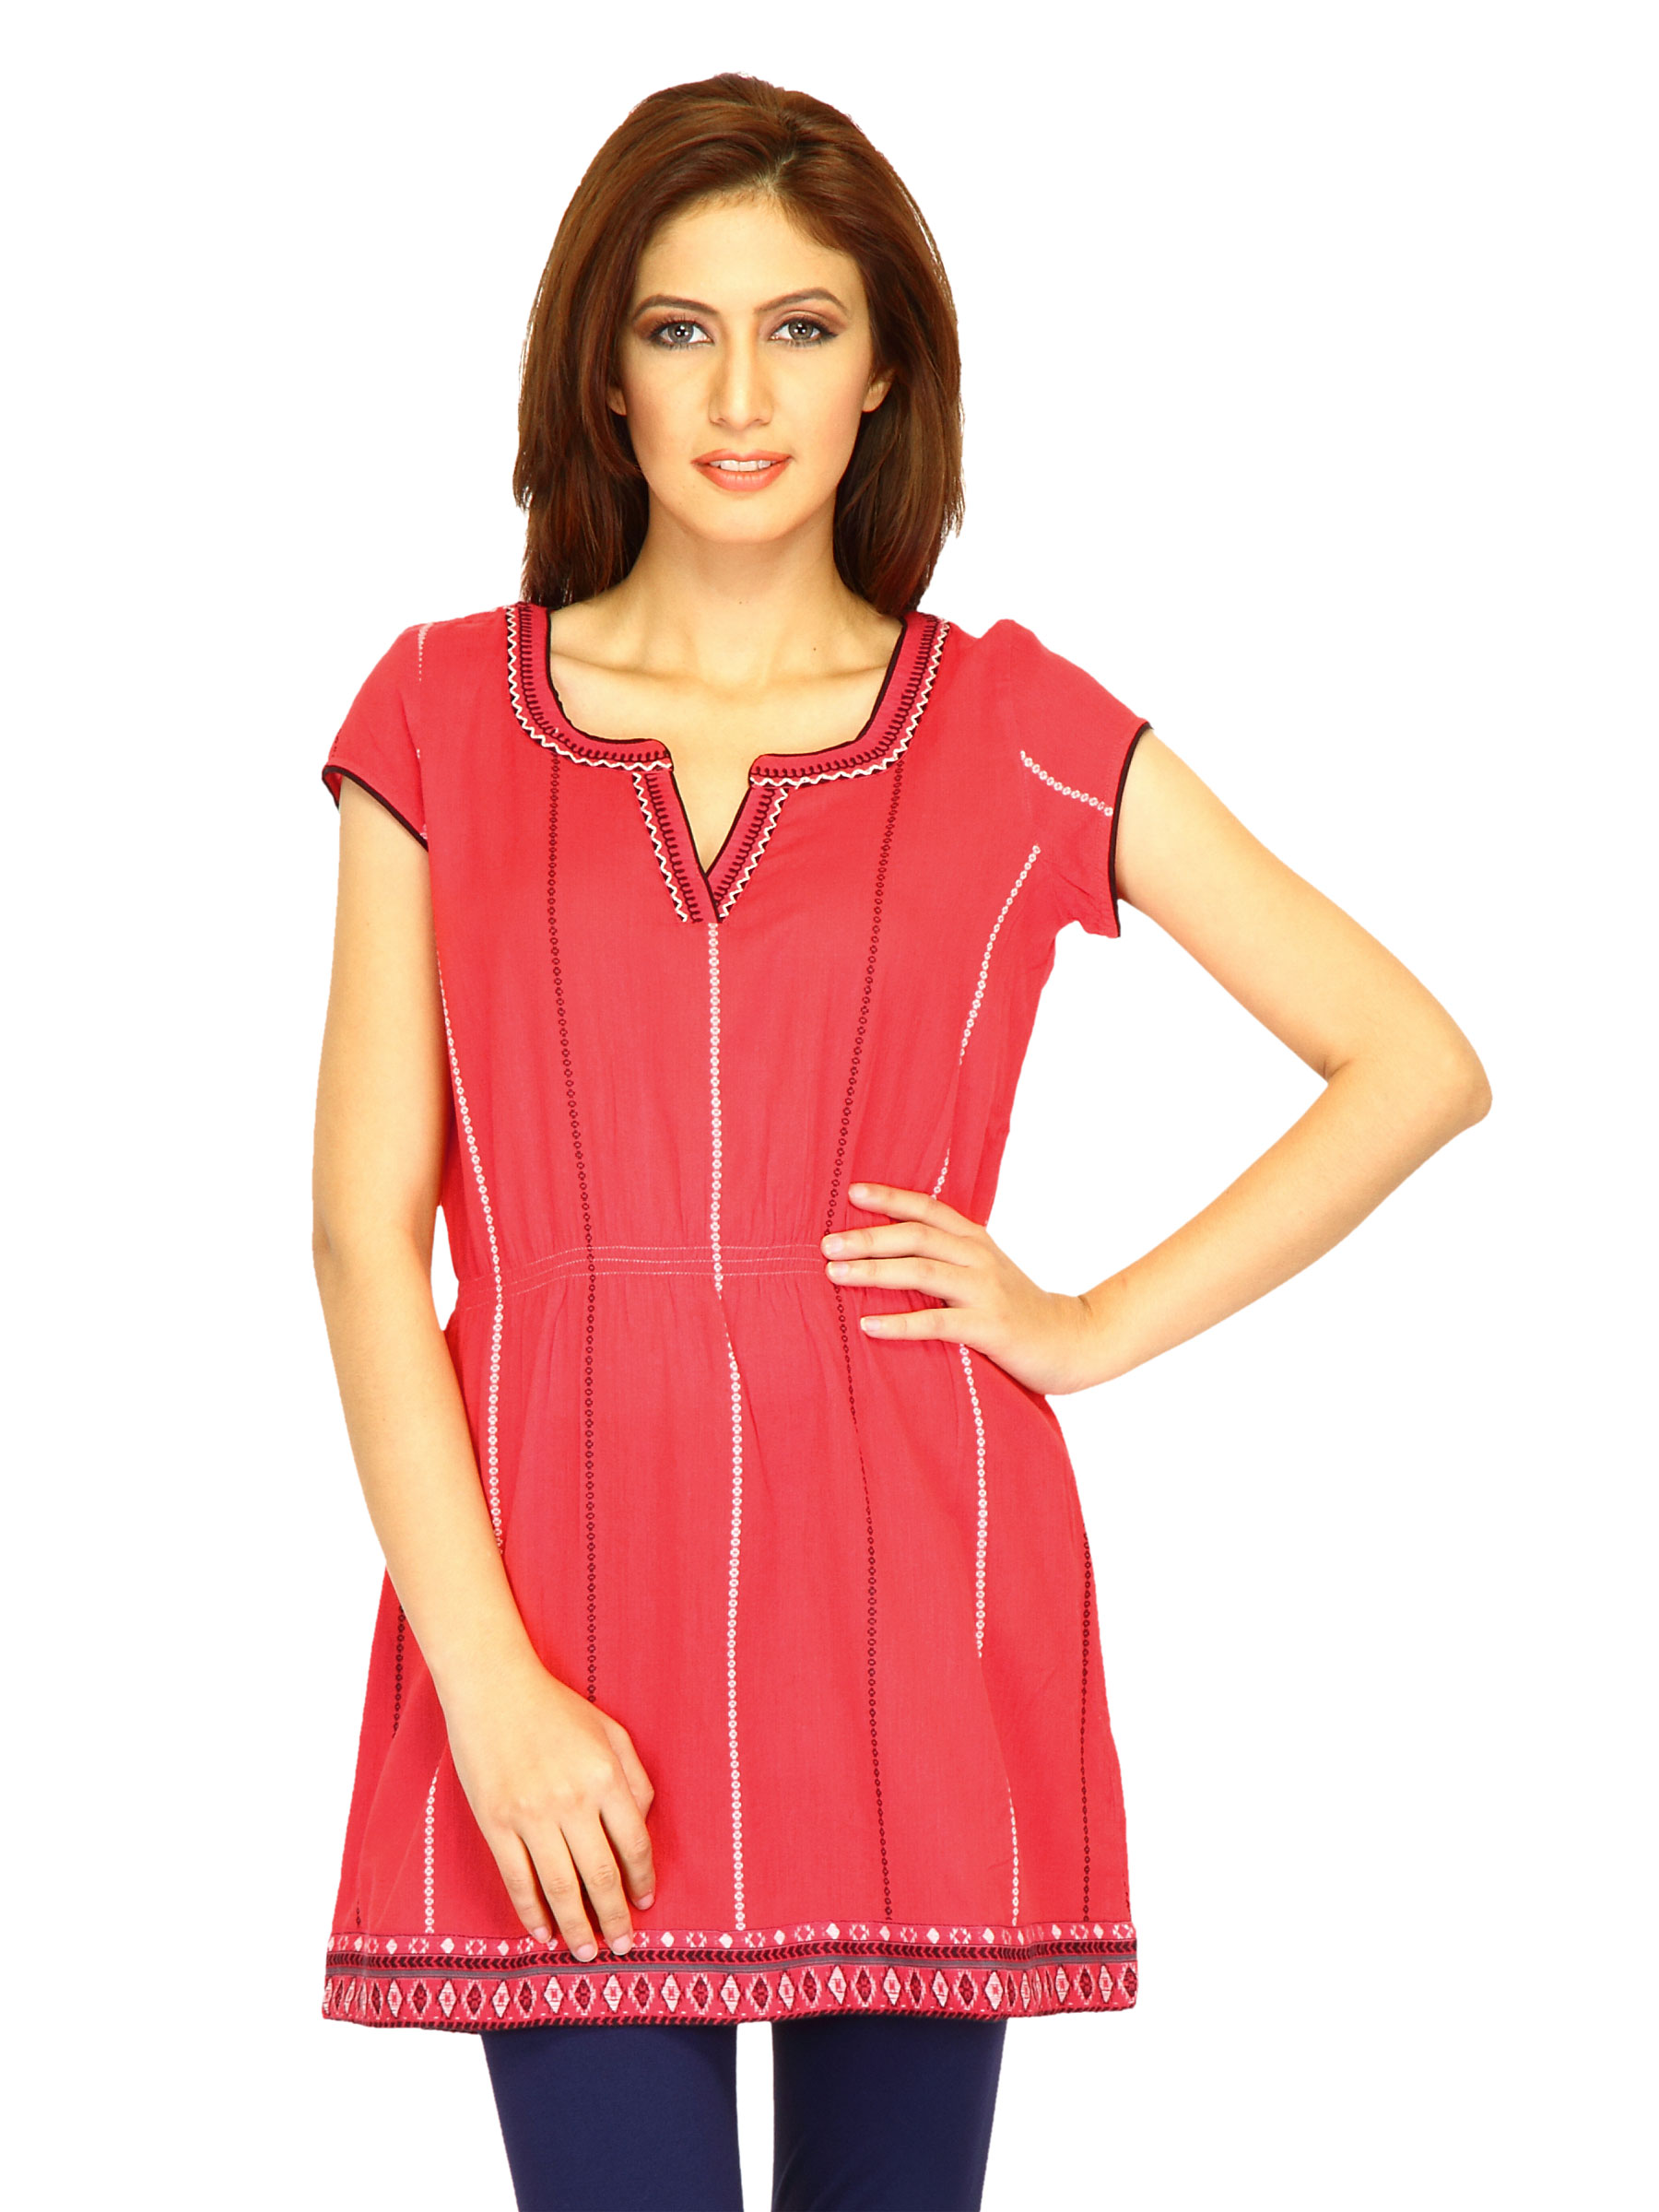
W Women Solid Red Kurtas
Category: Apparel / Topwear / Kurtas
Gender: Women
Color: Red
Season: Summer 2011
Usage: Ethnic